Vin Denson

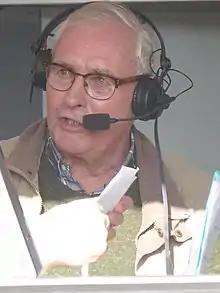
Denson at the 2018 Tour de Yorkshire

Vincent Denson (born 24 November 1935) is a former professional racing cyclist who rode the Tour de France, won a stage of the Giro d'Italia and won the Tour of Luxembourg in the 1960s.